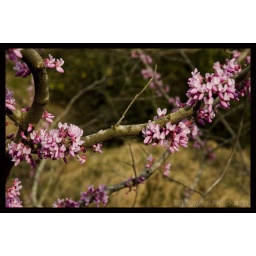
wild flowers on a tree in the backyard